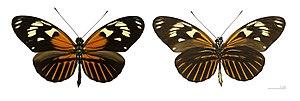
Heliconius est un genre de lépidoptères de la famille des Nymphalidae et de la sous-famille des Heliconiinae. Ils sont originaires d'Amérique tropicale et subtropicale.